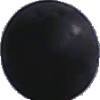
Label: Grape Blue 1